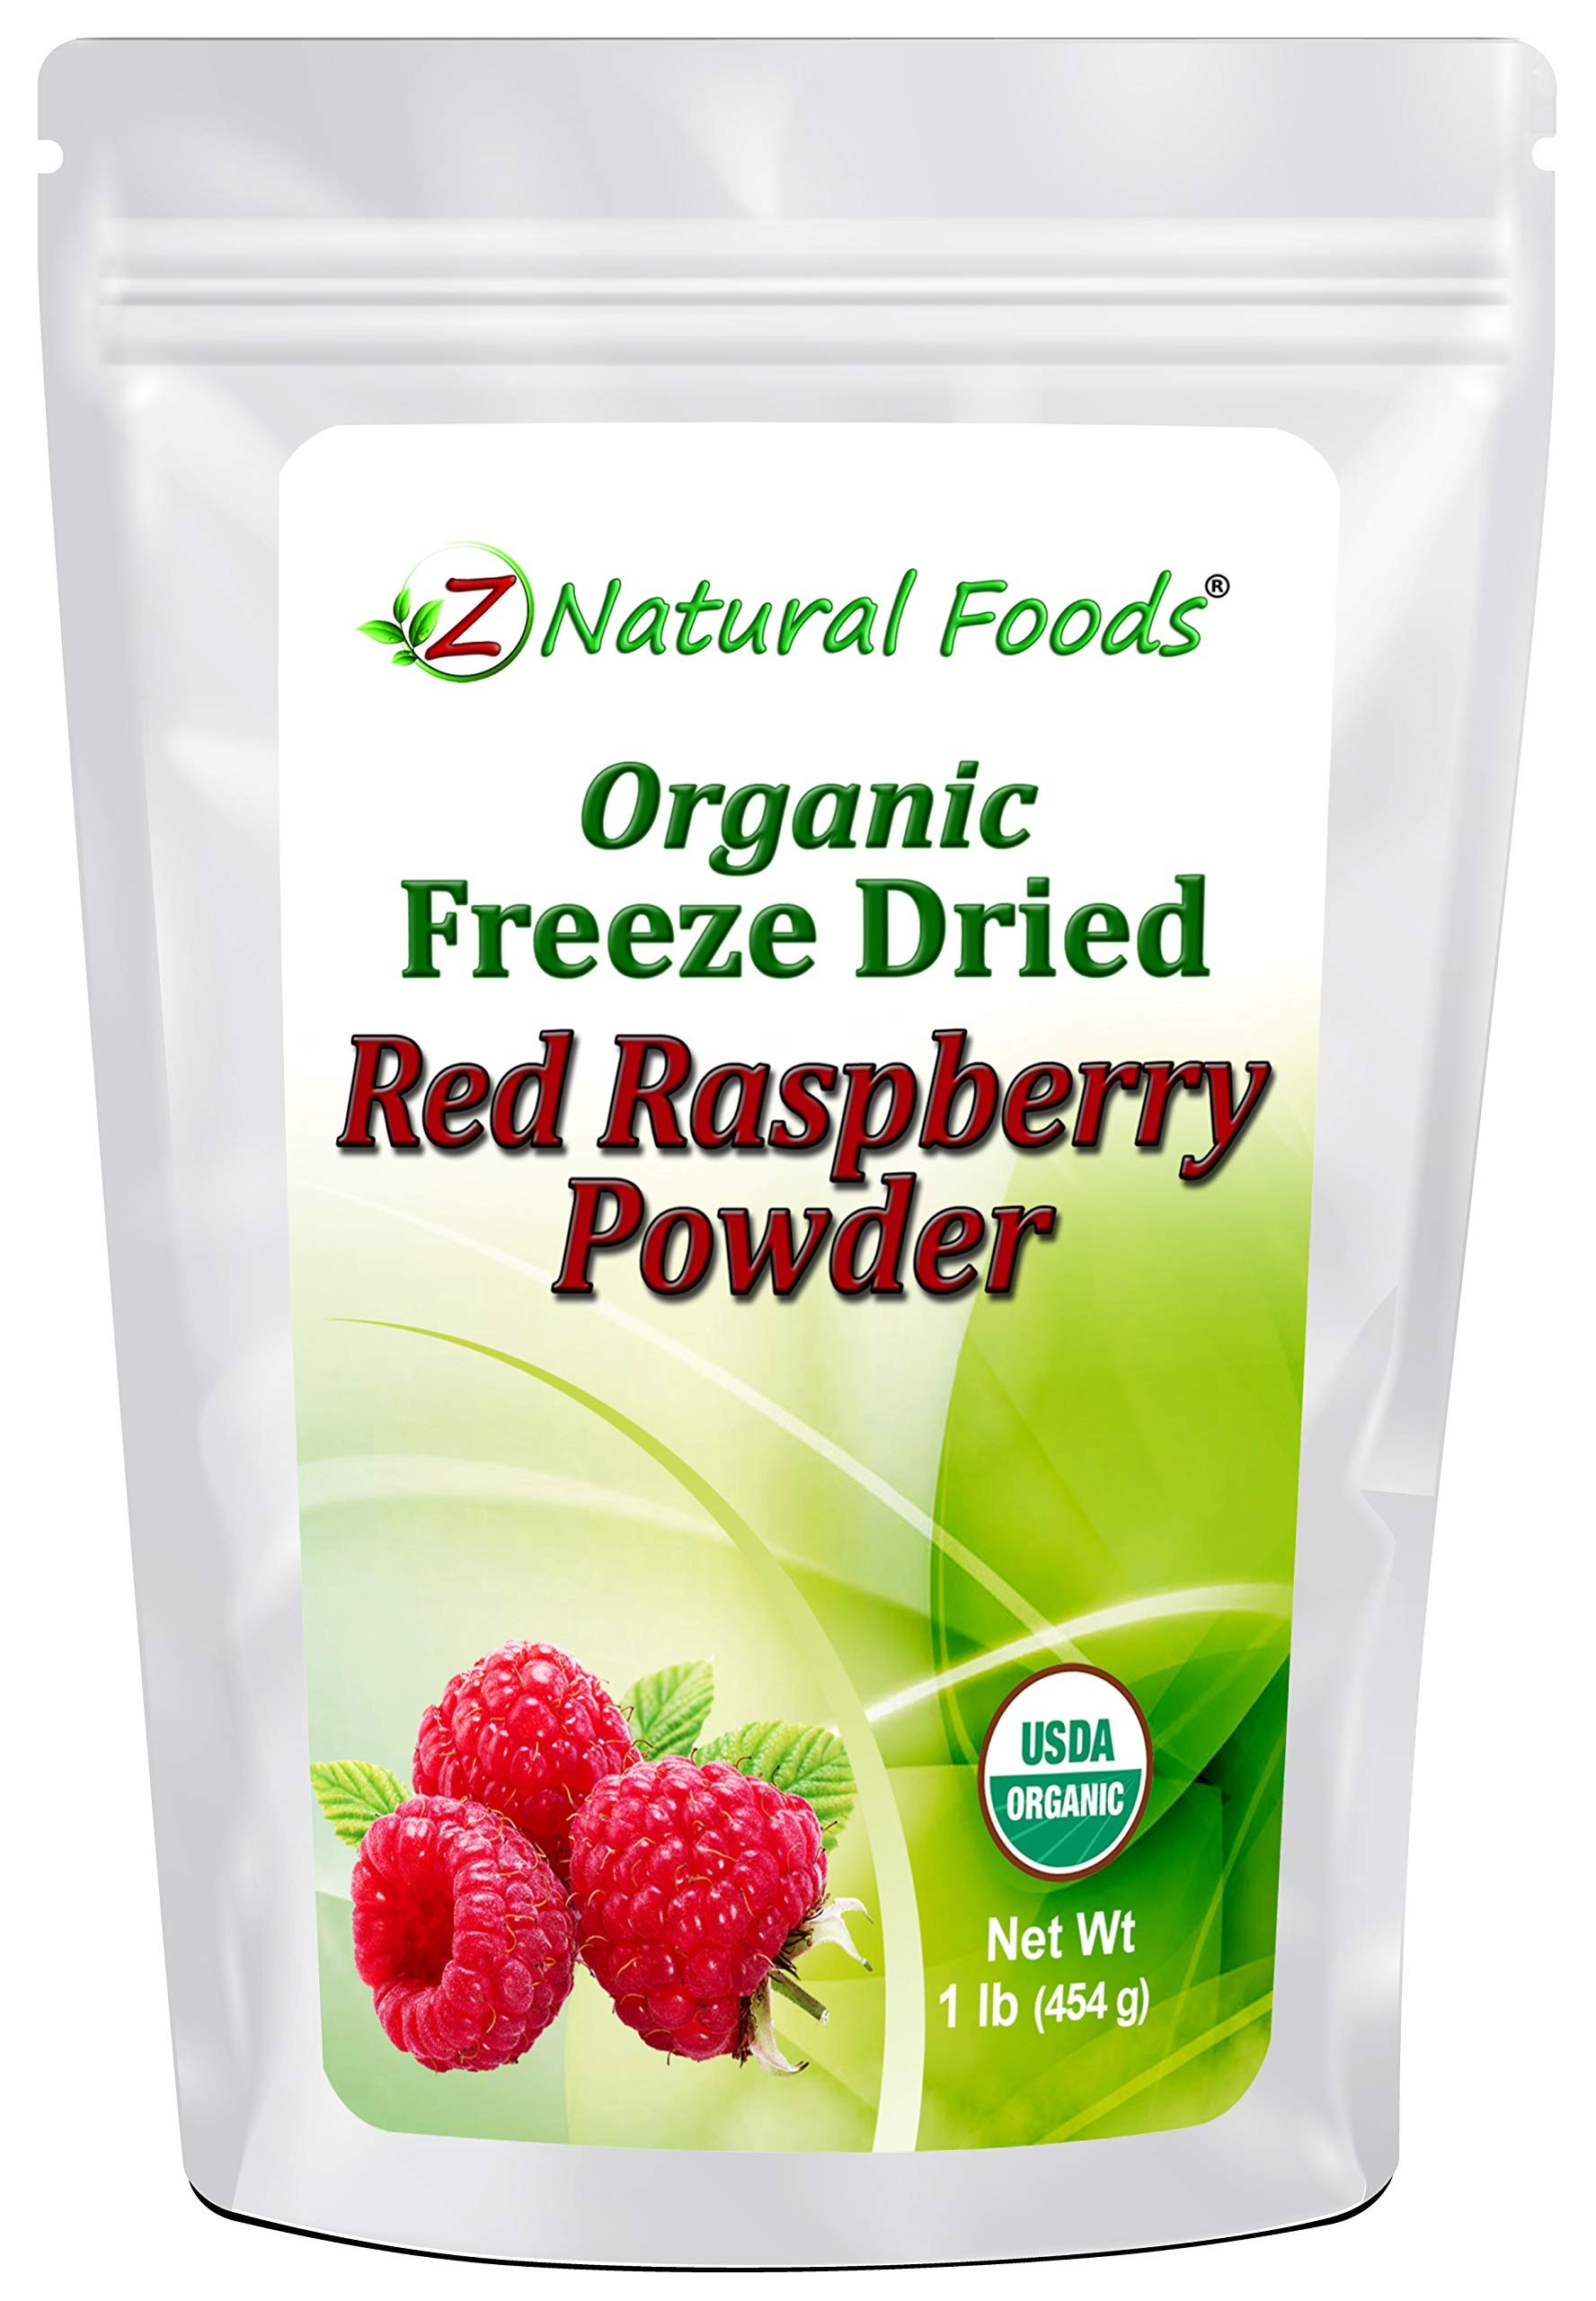
Item Name: Organic Red Raspberry Powder - Freeze Dried Fruit Powder For Smoothie, Drinks, Baking Recipes - Powdered Berry Superfood - Unsweetened, Raw, Non GMO, Vegan, Gluten Free - 1 lb
Bullet Point 1: PREMIUM RASPBERRY POWDER - Raspberries are a well known source of antioxidants, vitamins, minerals, and fiber. Our freeze dried raspberry powder concentrates the nutrition into an easy to use, delicious form.
Bullet Point 2: POWERFUL ANTIOXIDANTS - Antioxidants help neutralize free radicals. According to ORAC values raspberries are among the highest foods for antioxidants on a per-serving basis. Anthocyanins and ellagic acid are the major antioxidants that give them the health benefits.
Bullet Point 3: PERFECT FOR FOOD STORAGE - Dried raspberries are the perfect food for long term food storage when fresh fruits may not be available because we use low-temperature drying techniques to preserve the vital enzymes and nutrients.
Bullet Point 4: ONLY 1 INGREDIENT - It’s minimally processed. We don’t add any flavorings or sweeteners. Just freeze dried organic raspberries grown and dried in the USA.
Bullet Point 5: MIX IN SMOOTHIES, DRINKS, & RECIPES - Raspberry powder is amazing in smoothies, yogurt, and drinks. You’ll make delicious muffins, pancakes, and baked goods. It’s an easy way to get more fruit in your recipes.
Value: 16.0
Unit: Ounce

Price: 74.99